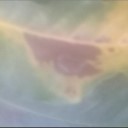
Label: Leaf_rust